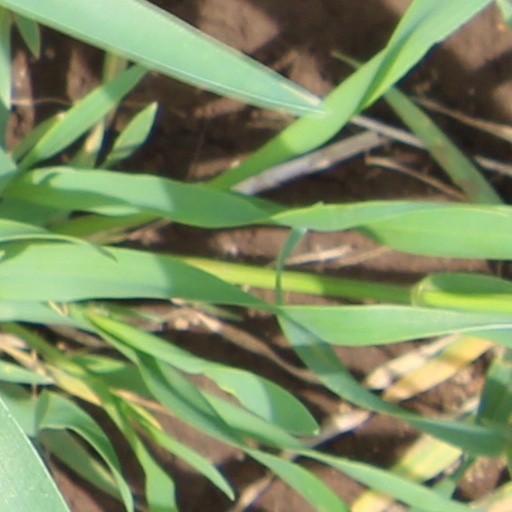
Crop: wheat